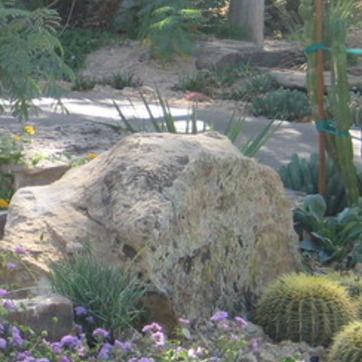
Material: stone